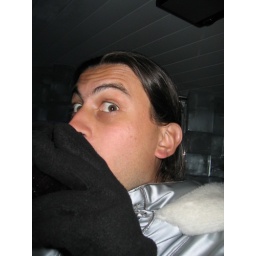
Ognen tried to get his moneys worth at the ice bar by eating his glass